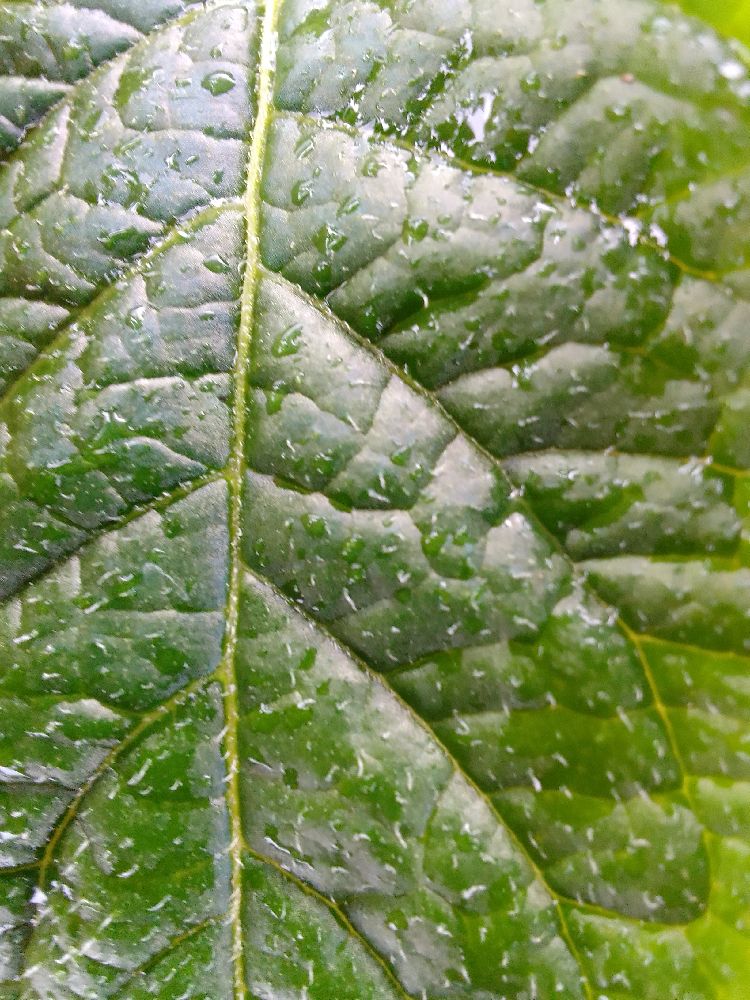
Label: Healthy